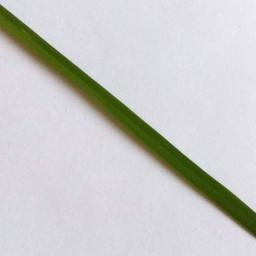
Label: Rice___Healthy